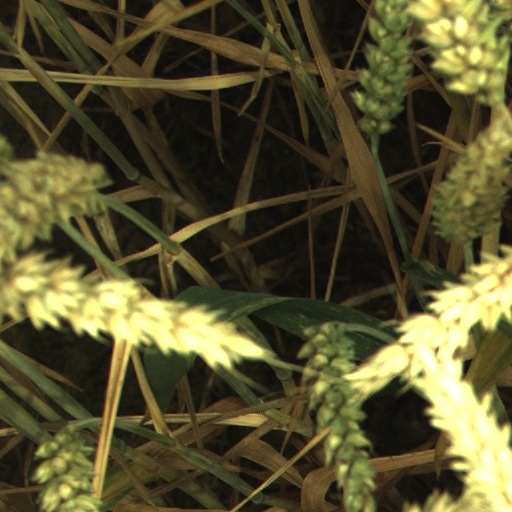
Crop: wheat